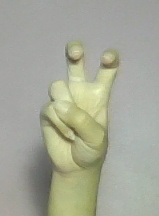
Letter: toot